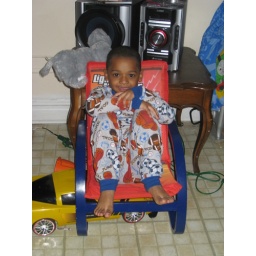
Qua Qua chillin in da cars chair